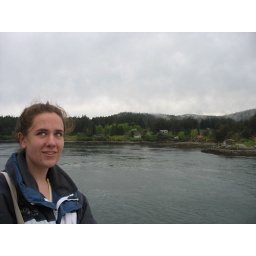
we also saw a pod of seals swimming near the boat